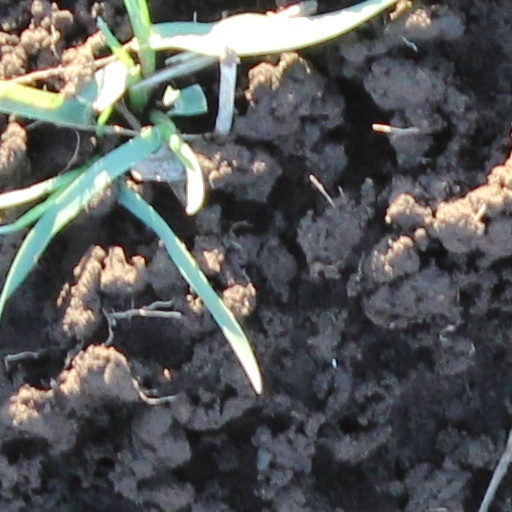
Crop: wheat